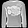
Label: Pullover